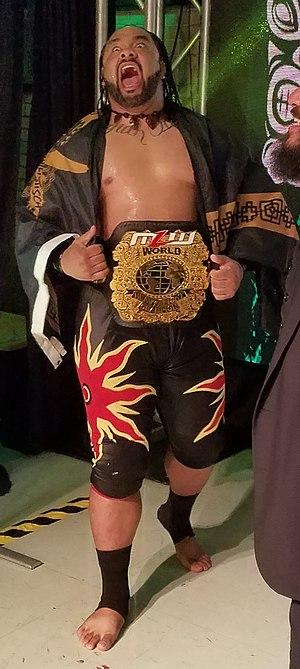
Le MLW World Heavyweight Championship est un championnat de catch utilisé par la Major League Wrestling. Il est créé le 15 juin 2002 où un tournoi a lieu pour désigner le premier champion. Shane Douglas le remporte après sa victoire face à Vampiro et Taiyō Kea. Depuis sa création, huit catcheurs ont détenu ce titre qui a été vacant deux fois.